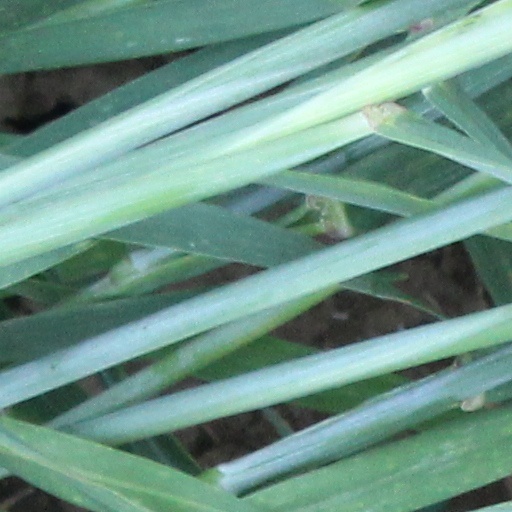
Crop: wheat